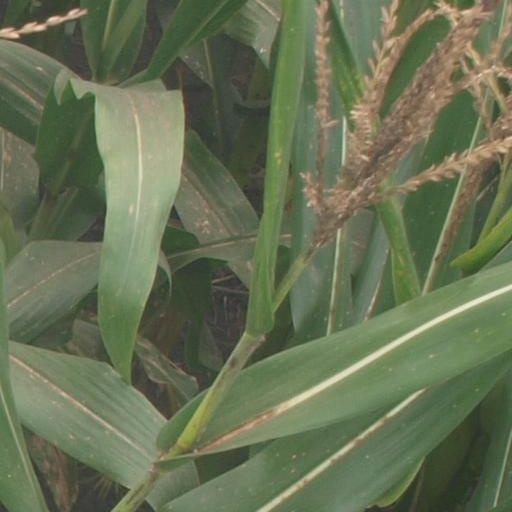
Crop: maize; corn